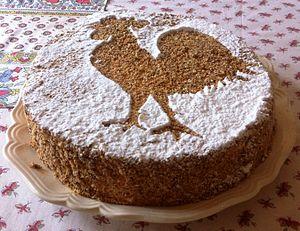
Le gâteau Chanteclair, spécialité de la ville de Toulon. Photo prise en 2014.
La pâtisserie désigne à la fois certaines préparations culinaires sucrées à base de pâte, l'ensemble des opérations pour leur confection, la boutique où se vendent ces préparations faites par un pâtissier ou par l'industrie agroalimentaire, ainsi que cette même industrie de transformation et de commercialisation de ces produits : gâteaux et tartes notamment.
Cet article contient une liste de pâtisseries.
Le Chanteclair est une pâtisserie à base de meringue, d'un mélange de crème chantilly et crème pâtissière glacée, parfumée de praline et de moka. Cette spécialité pâtissière originaire de Toulon a la particularité d'être décorée d'un coq.
Toulon est une commune du Sud-Est de la France, chef-lieu du département du Var et siège de sa préfecture. Troisième ville de la région Provence-Alpes-Côte d'Azur derrière Marseille et Nice, elle abrite en outre le siège de la préfecture maritime de la Méditerranée. La commune est établie sur les bords de la mer Méditerranée, le long de la rade de Toulon. Ses habitants sont appelés les Toulonnais.
Le pâtissier est un artisan ou un ouvrier spécialisé dans la fabrication des pâtisseries. Dans le commerce de détail, le métier de pâtissier est souvent couplé à d'autres activités proches : boulanger, chocolatier, confiseur, glacier, voire traiteur.
Un gâteau est une pâtisserie préparée à partir d'une pâte sucrée cuite au four, généralement dans un moule. Il peut être garni de crème, de fruits, de chocolat ou de glaçage. De plus, il se mange fréquemment à la fin du repas soit au dessert et au goûter. Le gâteau est généralement de forme ronde, carrée ou rectangulaire et plutôt plate.